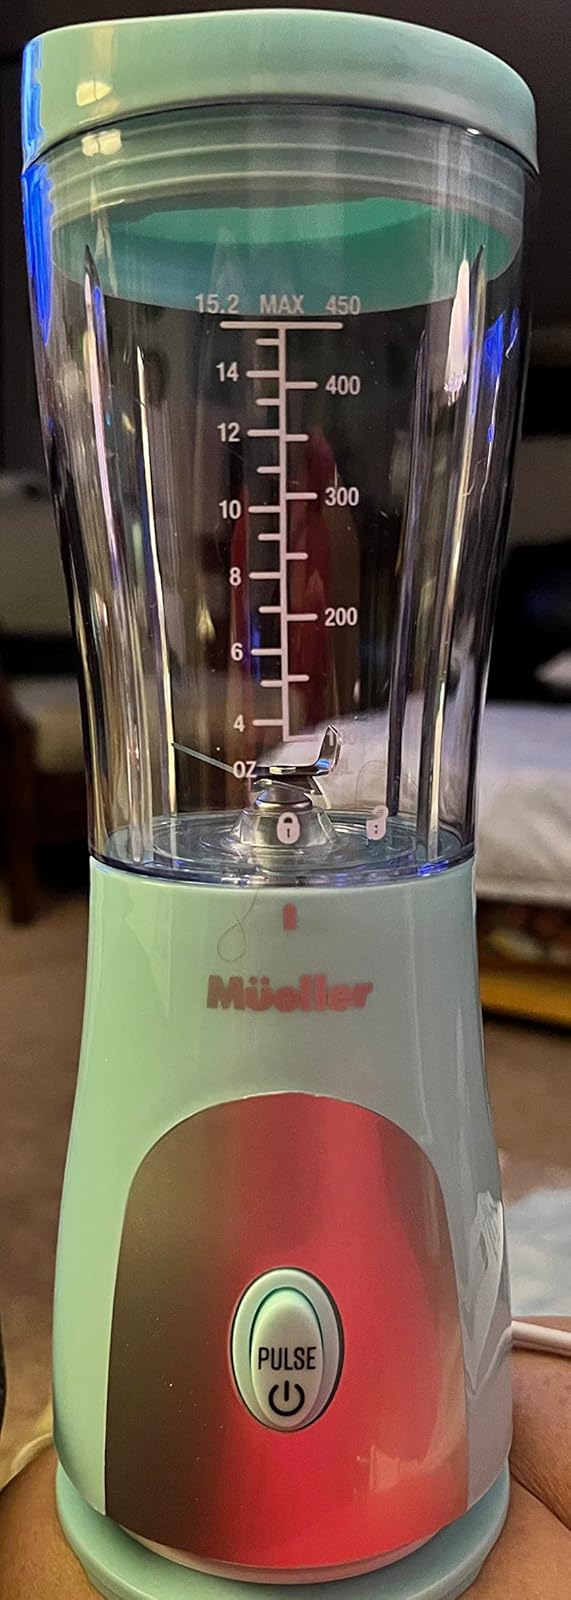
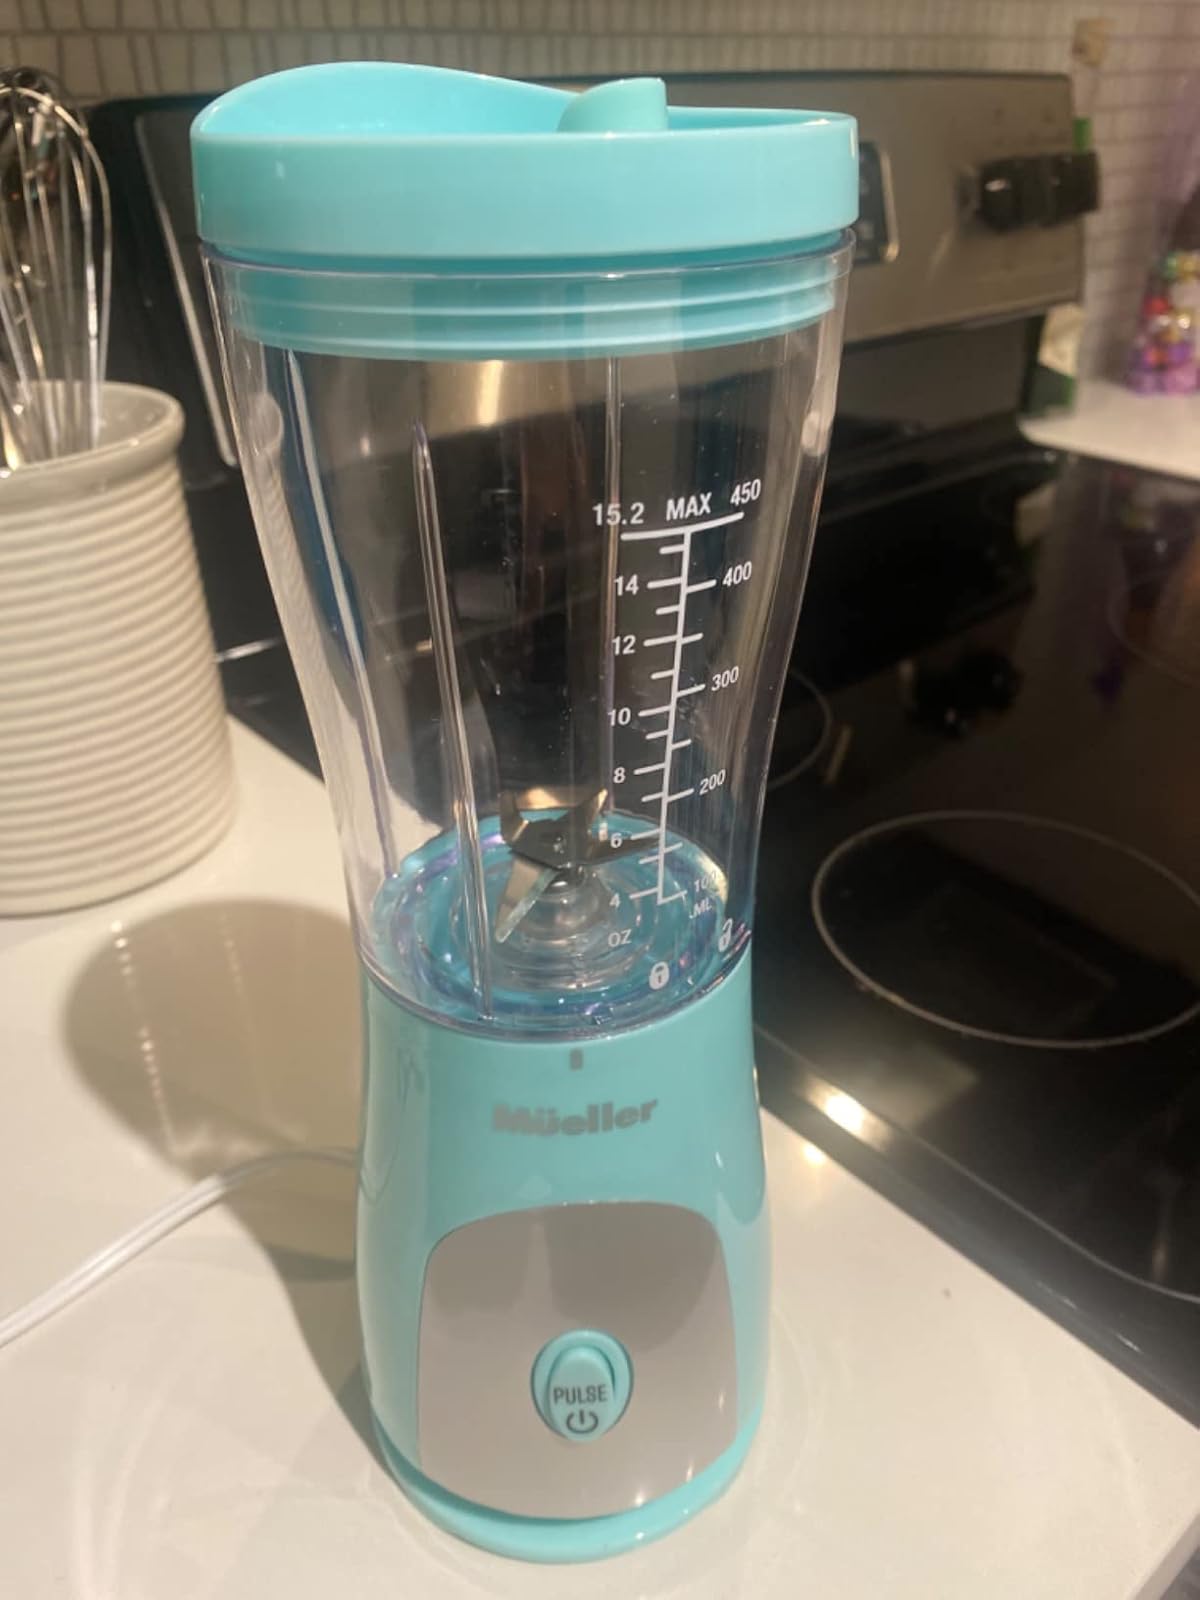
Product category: items_blender
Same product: yes